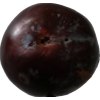
Label: plum